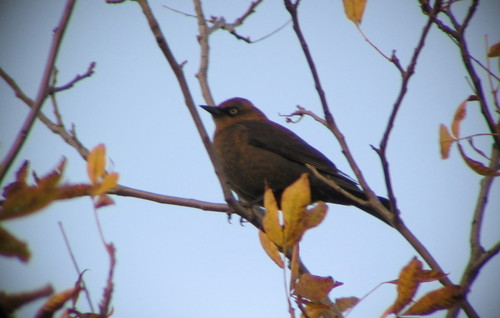
this bird has sharp pointed beak and the beak is small when compared to its body, it is fully covered in brownish black.
the bird has a plump brown body with a round brown head and a sharp black beak.
the bird has a black eyering and a small black bill.
a medium sized bird with a flat bill, and brown wings
this bird has a brown head and black covert and retrices.
this bird is black with red and has a long, pointy beak.
the cheek patch, nape, crown, eyebrow, throat and malar striped bird also has a black eyering.
this bird is black with red and has a long, pointy beak.
this bird has a brown crown as well as a small black bill
this bird has an all over brown body with a sharp looking bill, and an orange crown.
Species: Rusty Blackbird